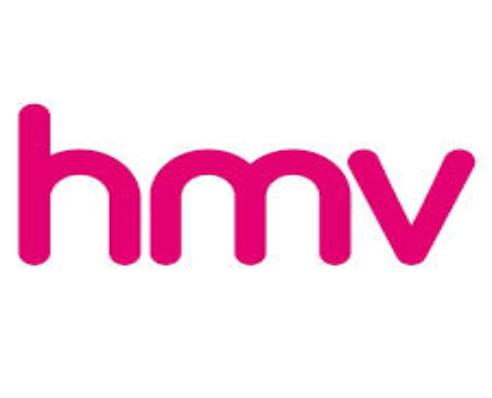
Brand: HMV
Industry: Leisure